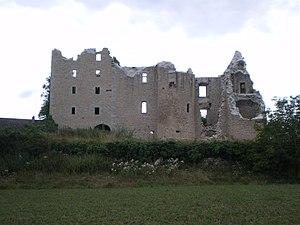
Château de Naucaze, Saint-Julien-de-Toursac, Cantal, France
Saint-Julien-de-Toursac est une commune française située dans le département du Cantal, en région Auvergne-Rhône-Alpes.